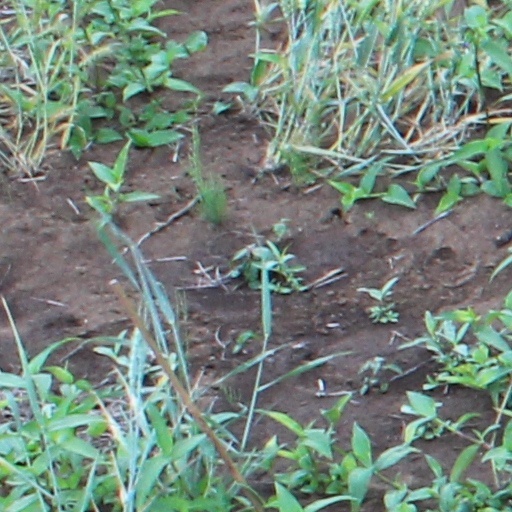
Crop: wheat